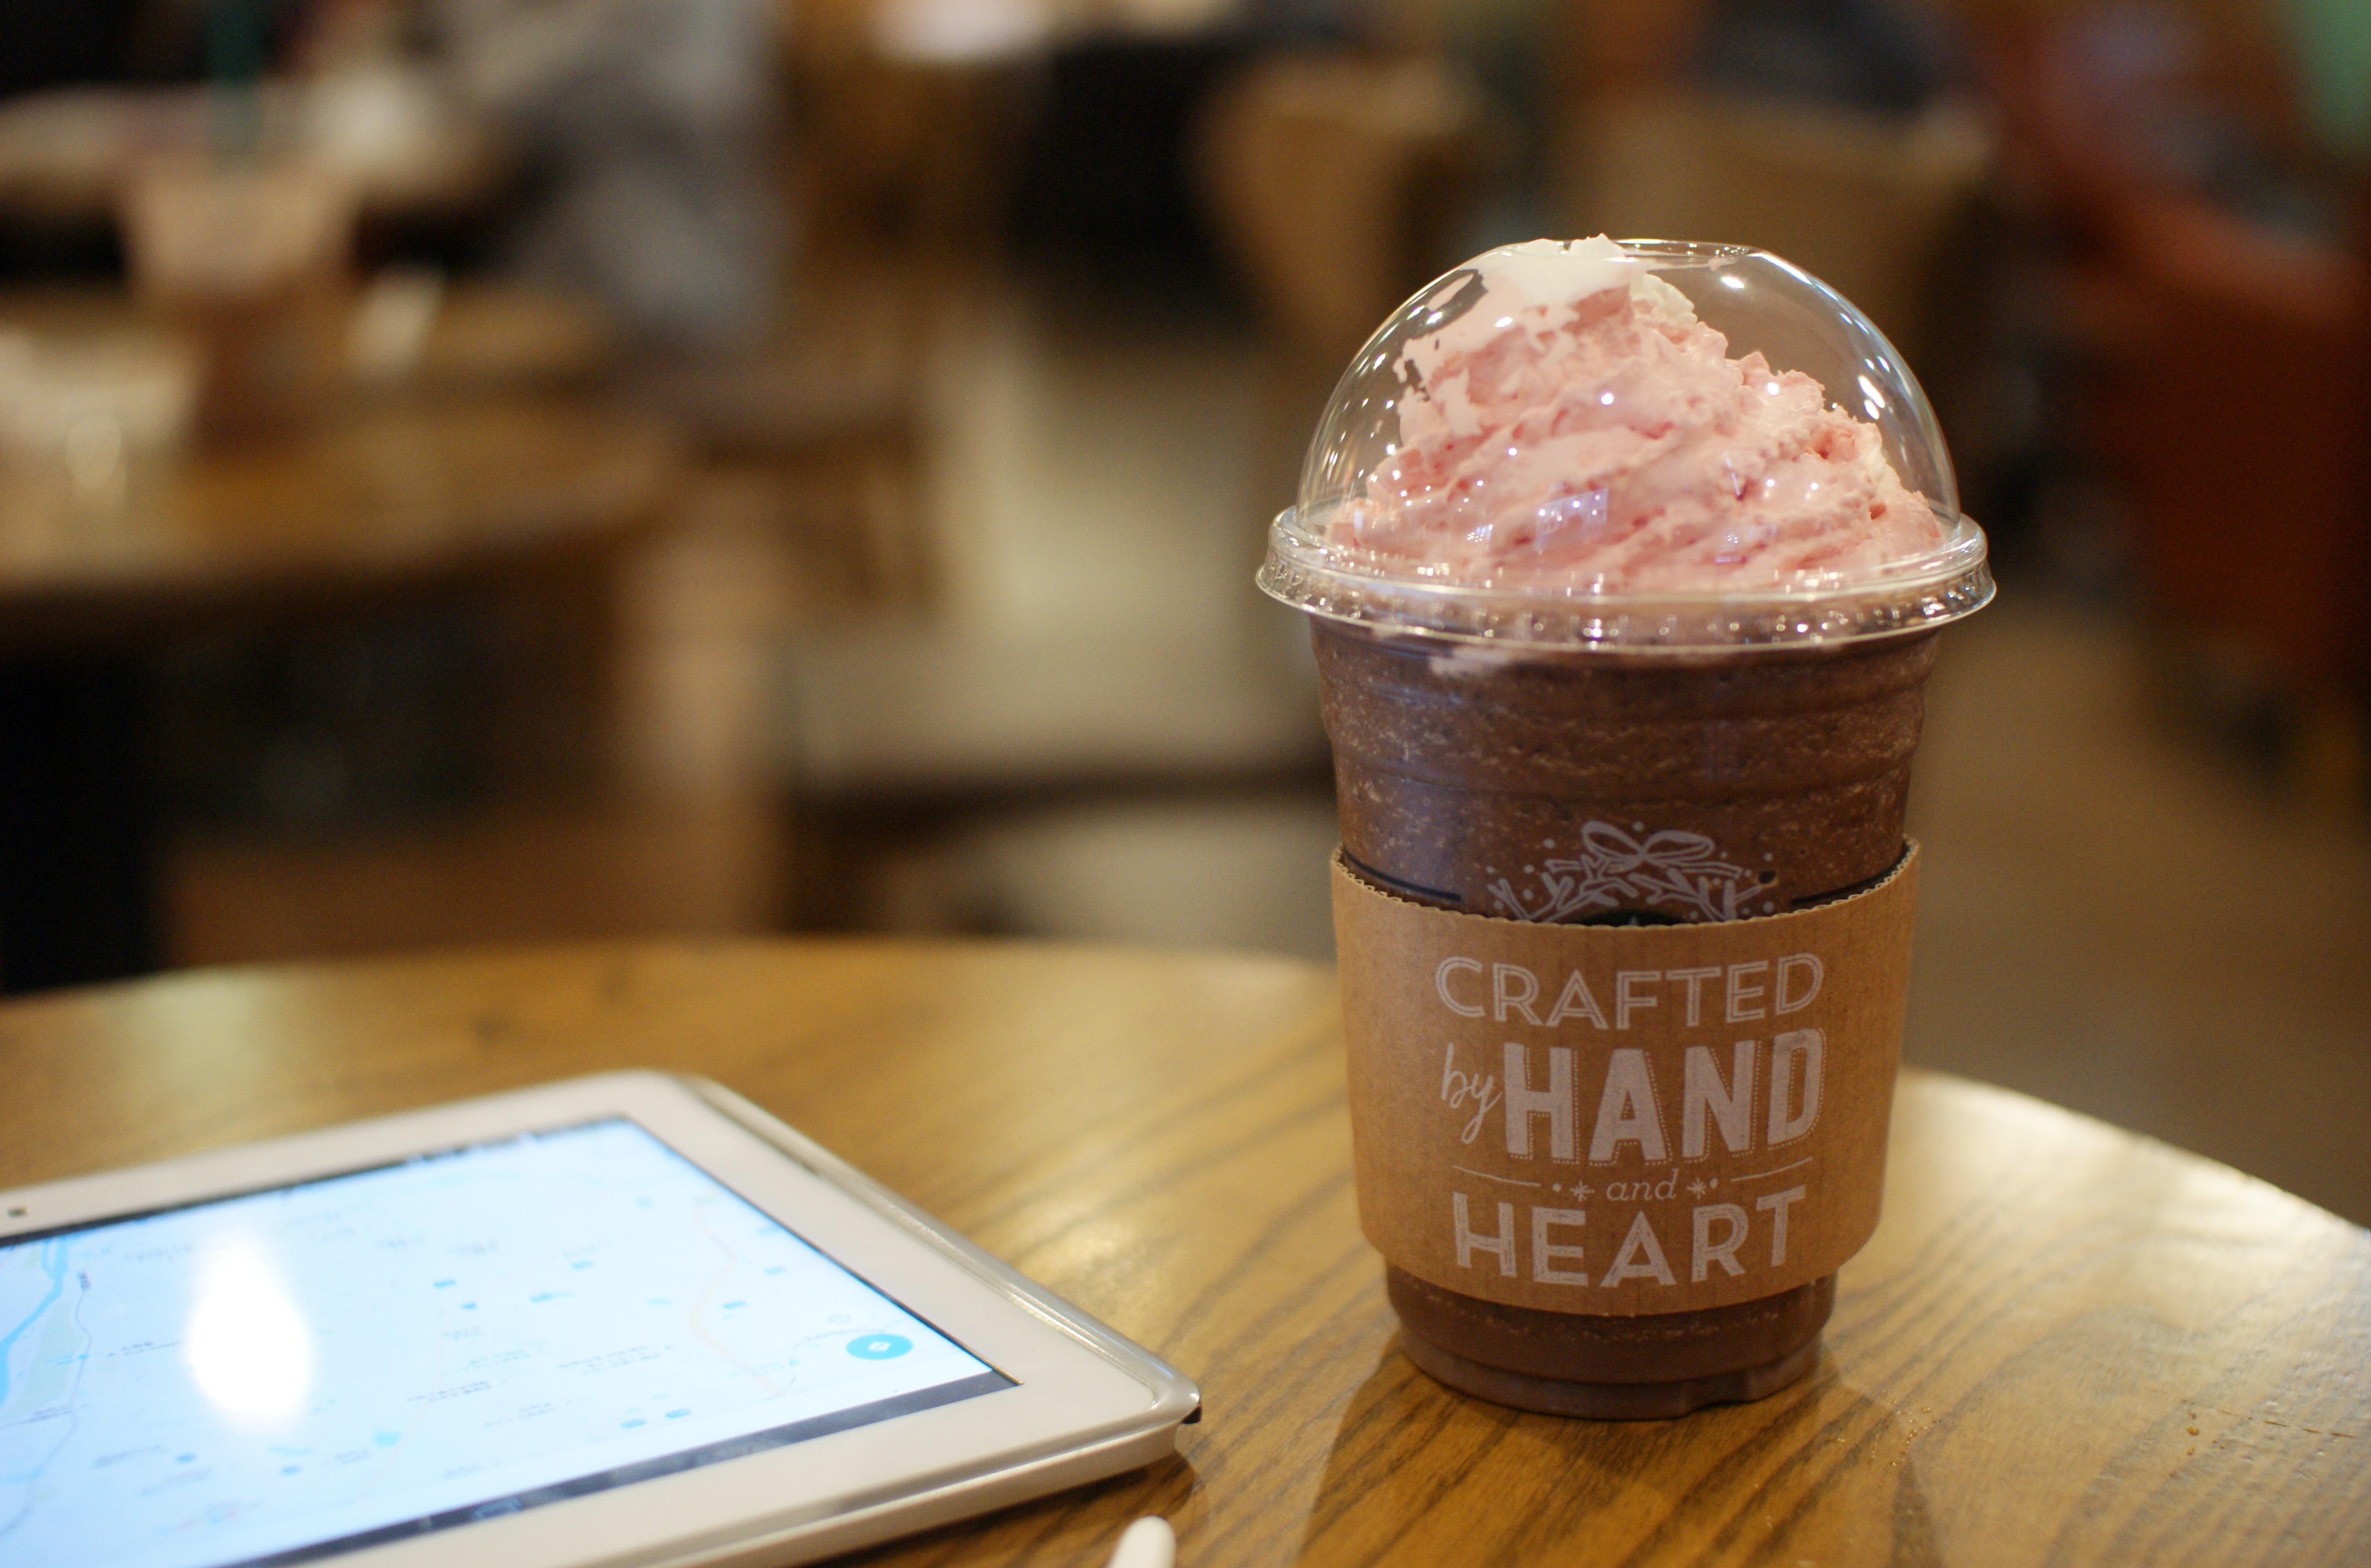
cafe, coffee, food, drink, ice cream, dessert, whipped cream, starbucks, flavor, sense